Abner Coburn

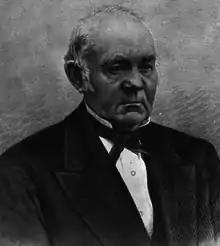

Abner Coburn (March 22, 1803 – January 4, 1885) was the 30th governor of Maine from 1863 to 1864 and a prominent individual in Skowhegan, Maine until his death.